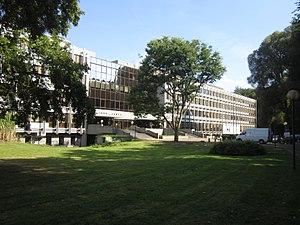
L'immigration en Belgique représentait, selon la définition des Nations unies, 1 809 000 personnes début 2015, soit 16,1 % de sa population, dont environ 954 800 nées hors de l'Union européenne. Le nombre d'étrangers était lui de 1 255 286 début 2015 contre 1 295 660 début 2016. En 2010, 25 % de la population jusqu'à la 2ᵉ génération était d'origine étrangère.